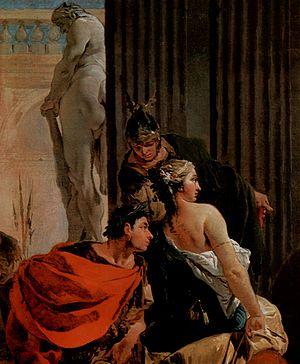
1727 est une année commune commençant un mercredi.